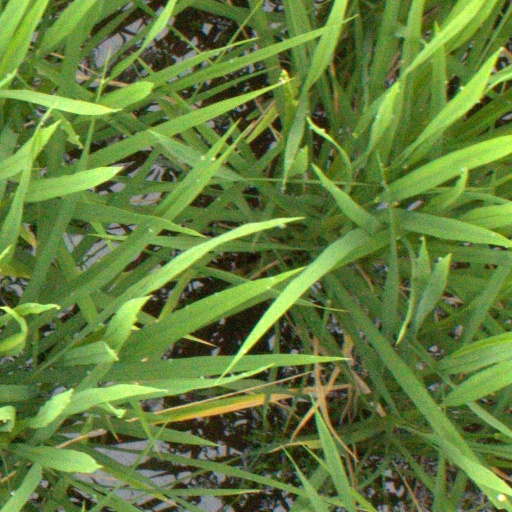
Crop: rice